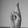
ASL letter: R